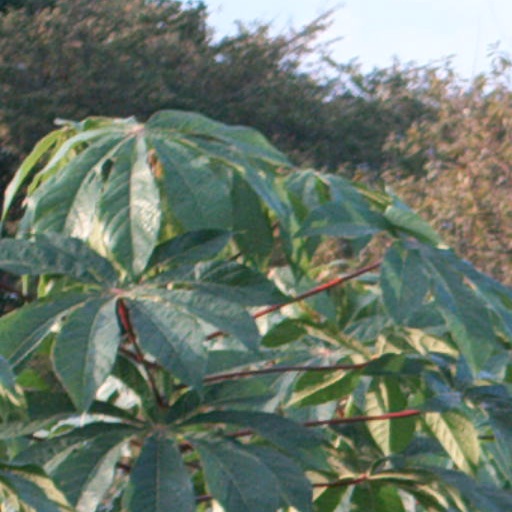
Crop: cassava